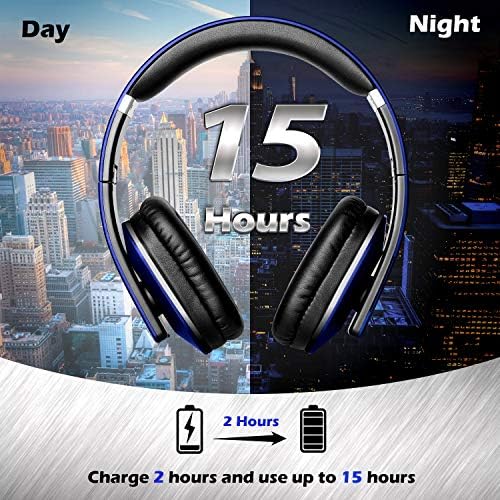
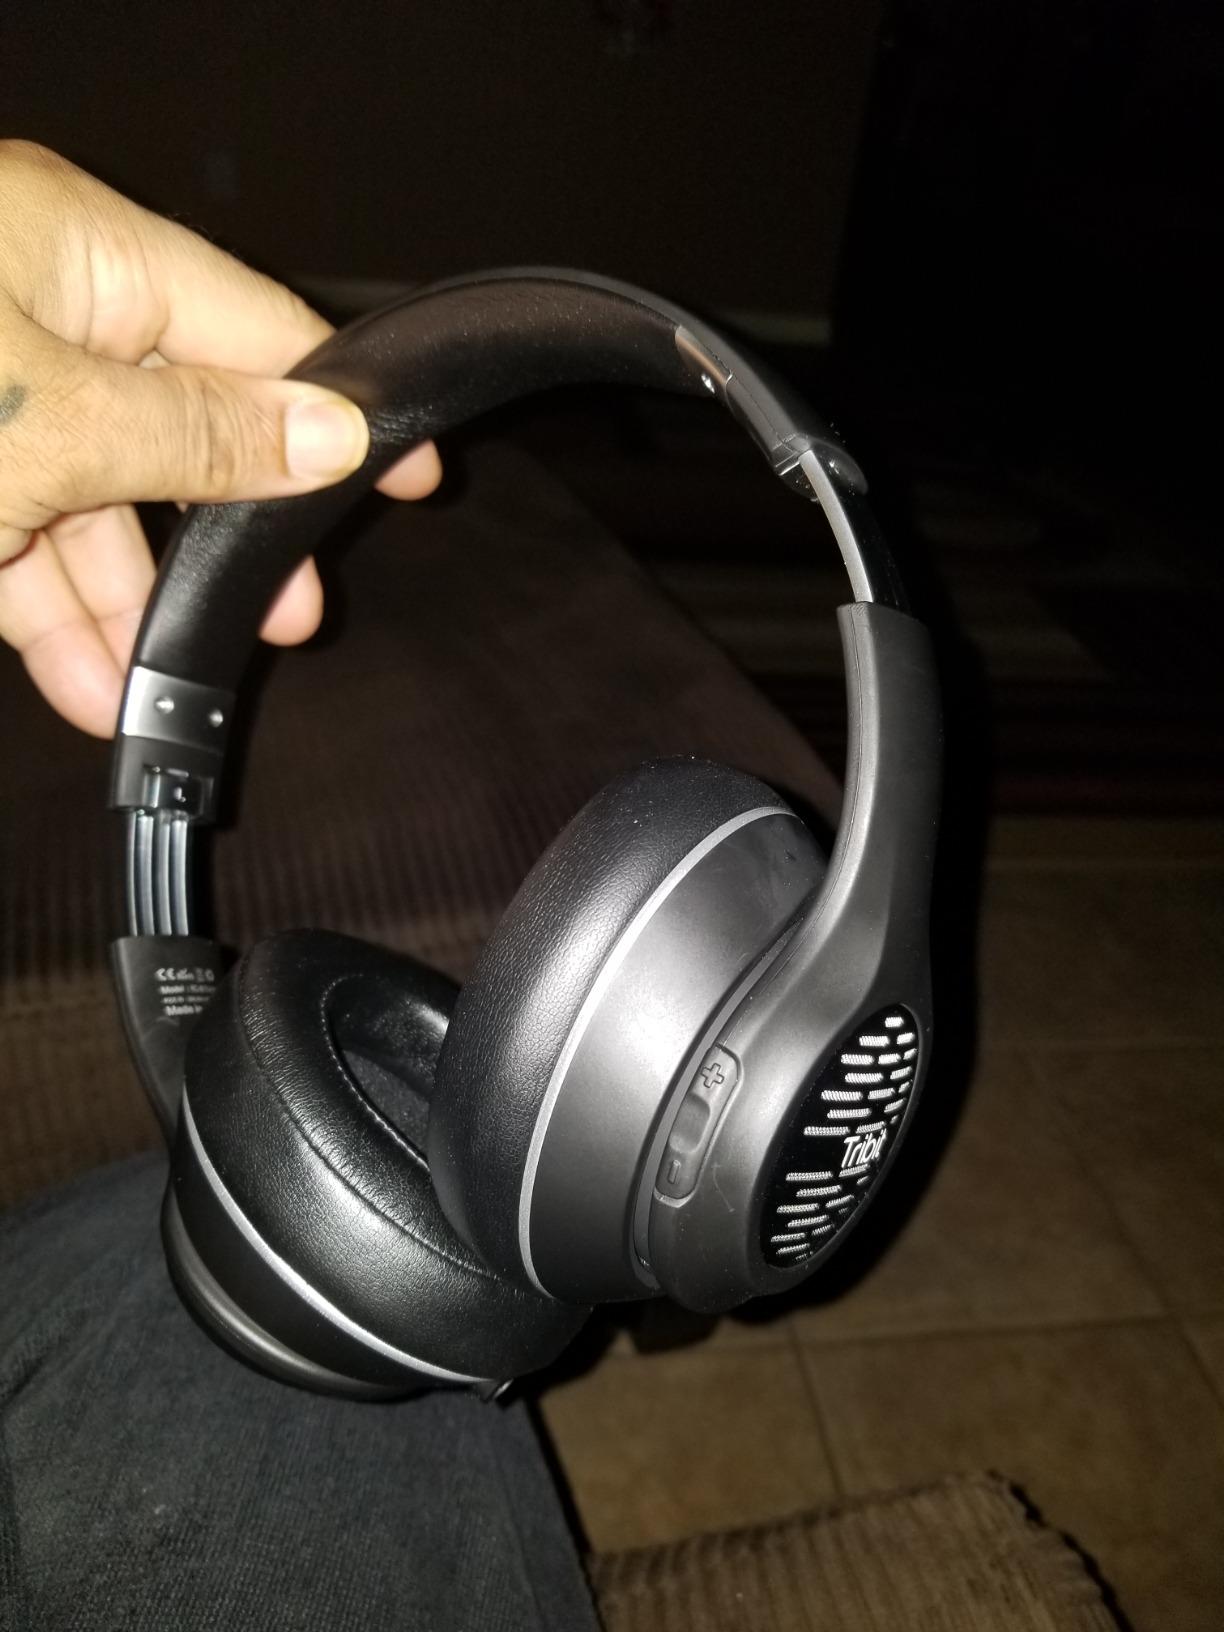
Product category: headphones
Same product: no